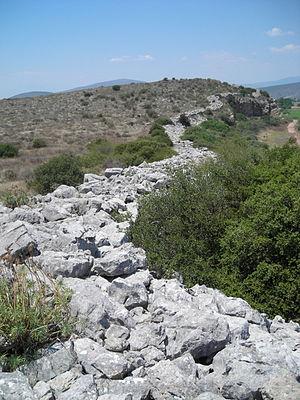
La civilisation mycénienne est une civilisation égéenne de l’Helladique récent s'étendant de 1650 à 1100 av. J.-C. environ, dont l'apogée se situe environ entre 1400 et 1200 av. J.-C. Elle se répand progressivement à partir du sud de la Grèce continentale sur le monde égéen dans son ensemble, qui connaît pour la première fois une certaine unité culturelle. Cette civilisation est notamment caractérisée par ses palais-forteresses, ses différents types de poterie peinte que l'on retrouve tout autour de la mer Égée, ainsi que son écriture, le linéaire B, la plus ancienne écriture connue transcrivant du grec. Depuis son déchiffrement par Michael Ventris et John Chadwick en 1952, la civilisation mycénienne est, de toutes les civilisations égéennes pré-helléniques, la seule connue à la fois par des vestiges archéologiques et des documents épigraphiques.
Gla est le nom moderne d'une colonie mycénienne située en Béotie, sur un îlot calcaire plat émergeant jadis de l'ancien lac Copaïs. Elle se trouve à 20 km à l'est d'Orchomène, 2 km au sud-est du village de Kastron, 2 km environ à l'est de la route principale de Thèbes aux Thermopyles.